Royal Commission on London Traffic

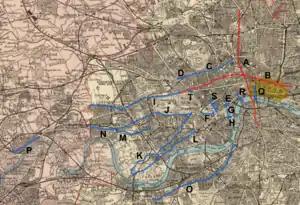
Map showing the routes recommended for improvement (Red: Main Avenues, Blue Other Recommendations)

The advisory board recommended construction of two "Main Avenues". These would be wide between buildings with four tram lines on the road and four railway lines in a sub-surface tunnel immediately beneath. Two of the tram lines and two of the railway lines would be for express services and service tunnels would be provided for utilities beneath the wide pavements. The Main Avenues would connect areas on the outskirts of the main urban area and tramways and railway lines would be connected to these at both ends: